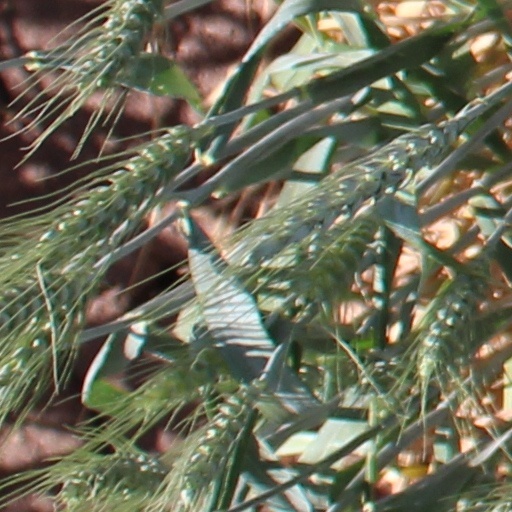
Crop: wheat